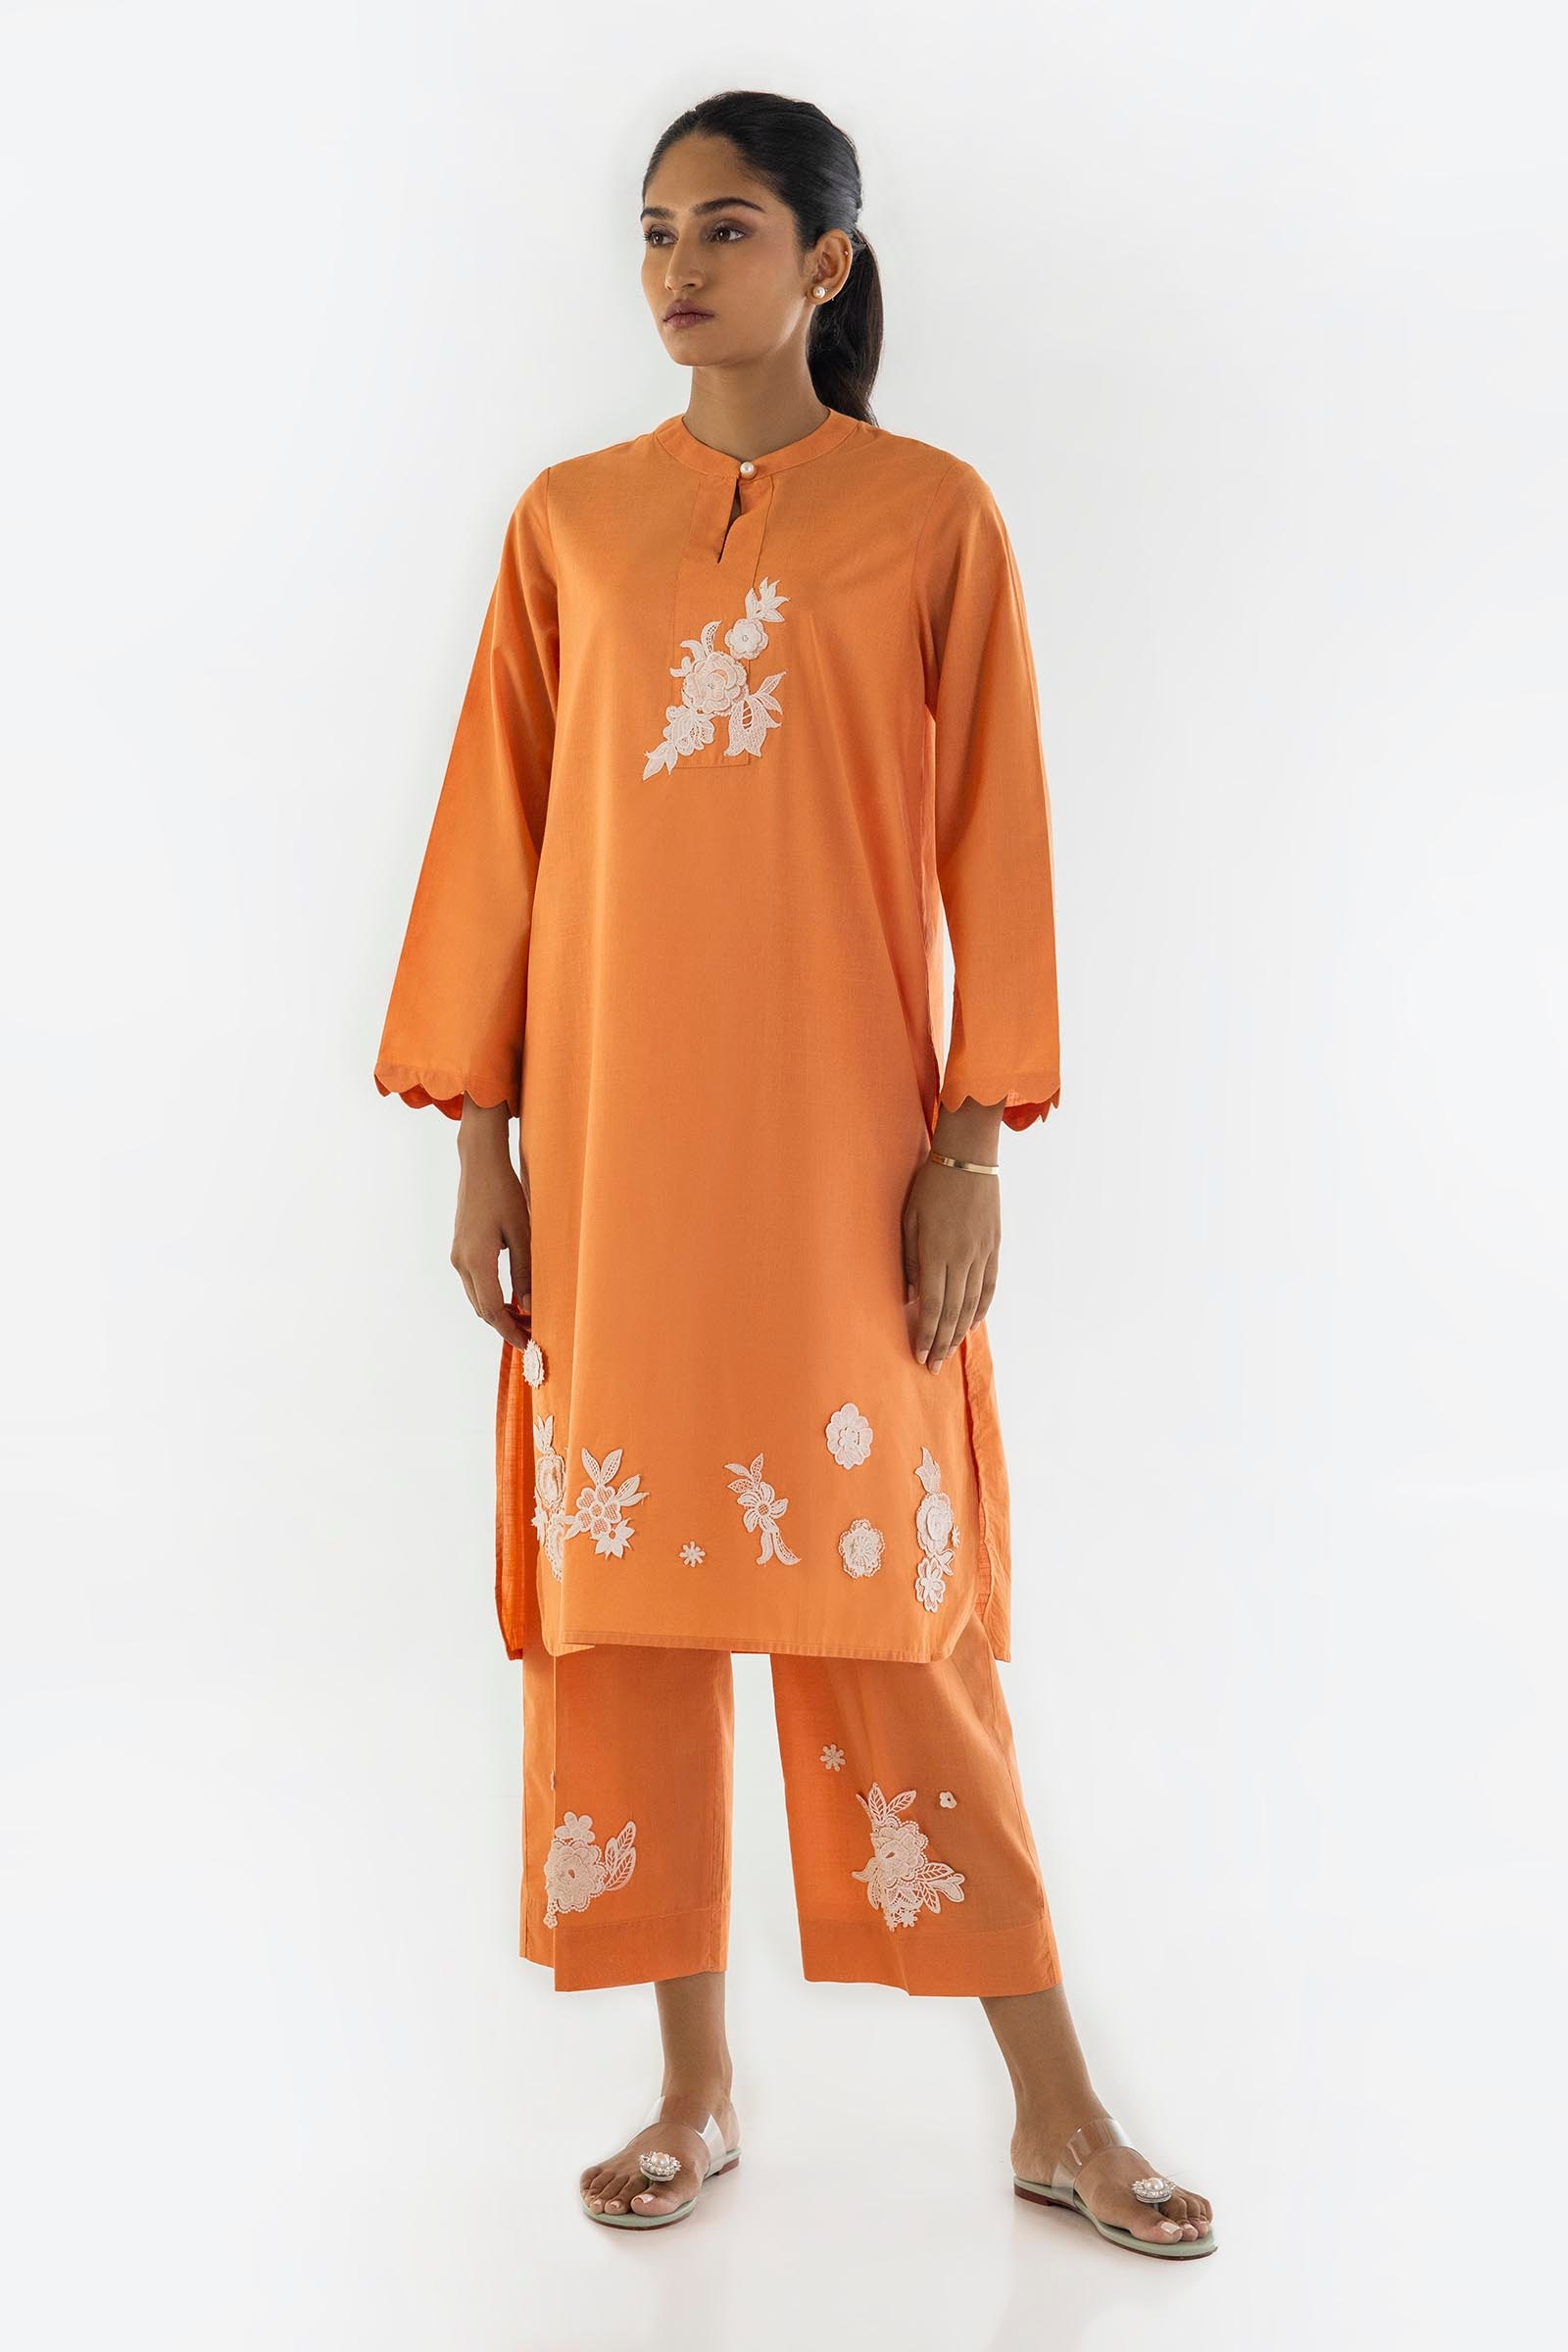
orange embroidered kurta set